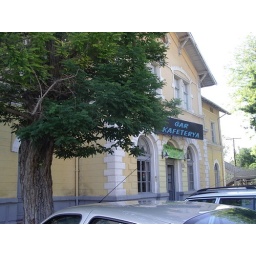
Spelling is relative. This sign was posted outside the train station in Konya.